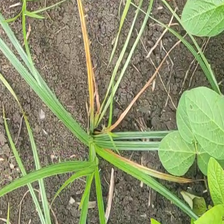
Weed species: Lavhala_(Cyperus_Rotundus)